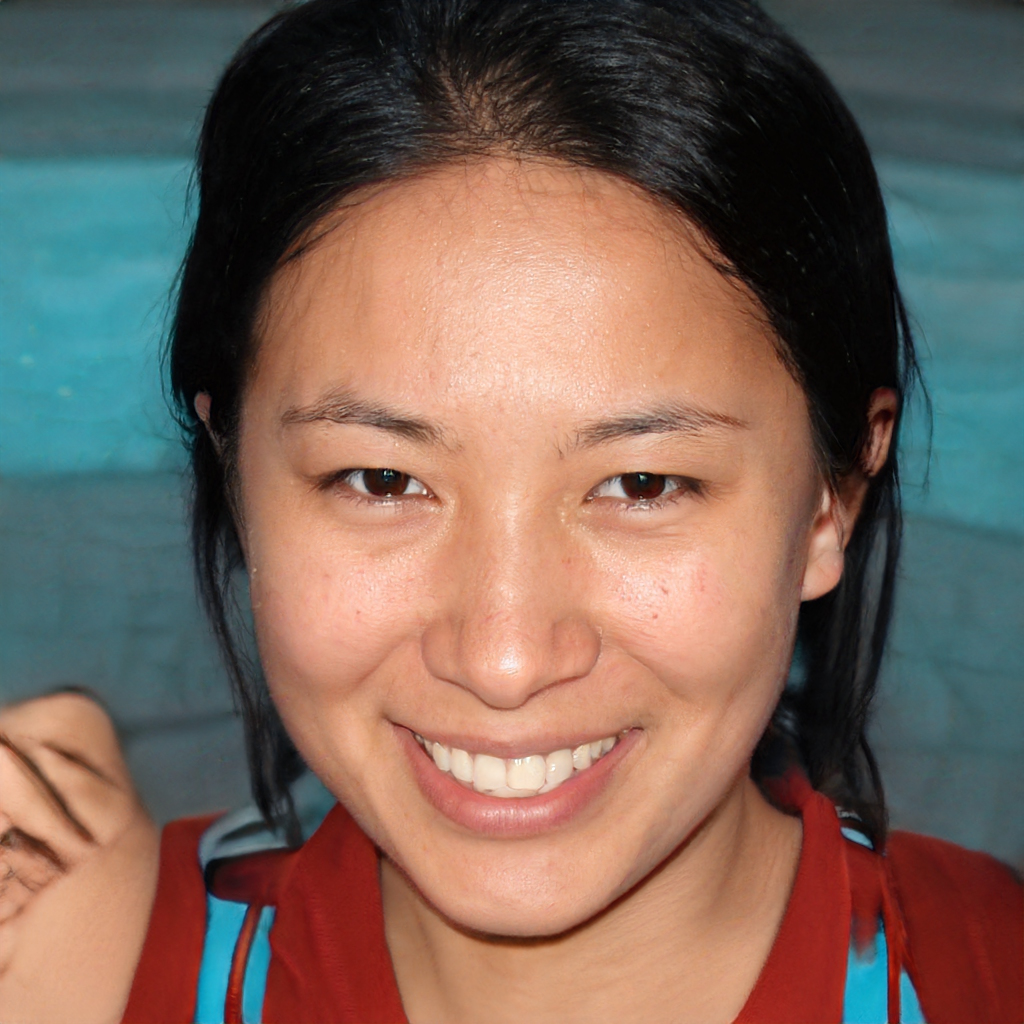
Portrait style: Real Portrait